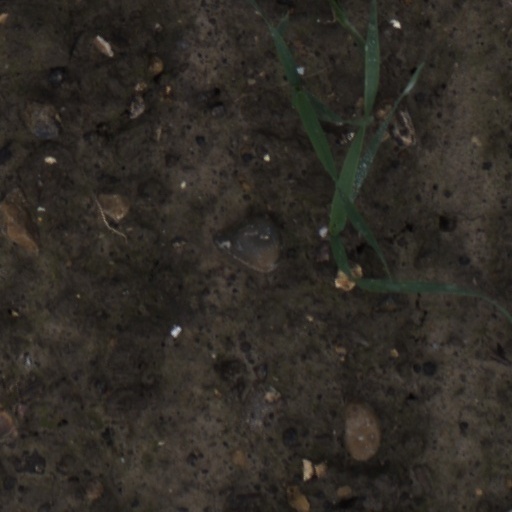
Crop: wheat